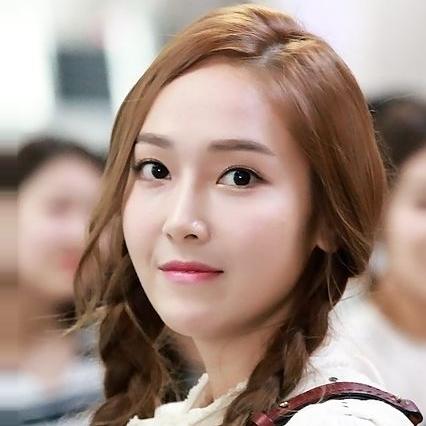
Age: 25